Suicide in Hong Kong

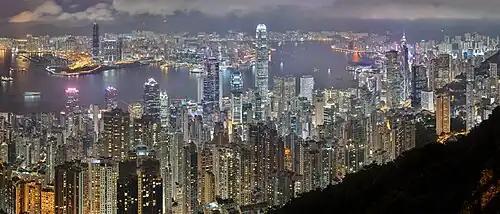
Hong Kong

The percentages for suicide rate by age group in Hong Kong remained similar from 2012 to 2016, as they were to suicide rates by age group in the world. Teenage suicide has been an increasing situation, from 52 people committing suicide in 2014, to 75 people in 2015. There have been 6 cases in which suicide notes indicate the death to be academically related. The remaining causes of death include emotional problems, family problems, an unsatisfactory life (peer pressure and disputes with relatives and friends, etc.), health problems. At a rough estimate, every 9.3 days a teenager in Hong Kong (under the age of 24) will end their life.